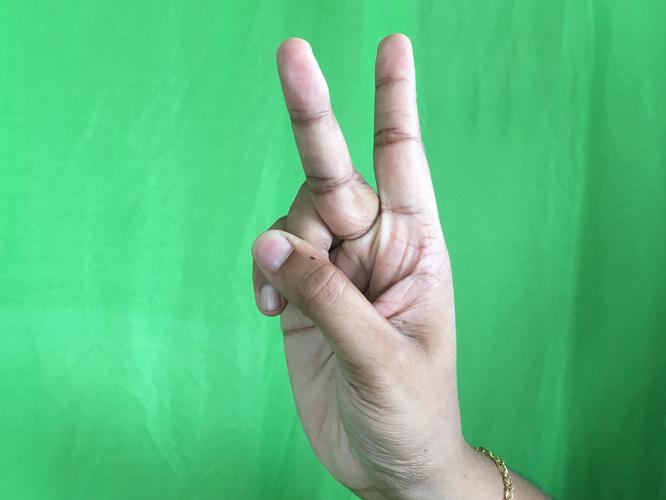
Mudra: Katrimukha
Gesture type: single_hand